Gordie Howe International Bridge

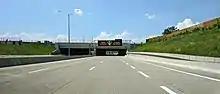
The extension of Highway 401 in Windsor to the bridge opened in 2015, as the Rt. Hon. Herb Gray Parkway

In Canada, the bridge will connect to an extension of Ontario Highway 401 locally named the Rt. Hon. Herb Gray Parkway, on its east side. The parkway is below-grade and has six through-lanes. It follows (but does not replace) Talbot Road and Huron Church Road from a new interchange at the former end of Highway 401 to the E. C. Row Expressway, where it runs concurrently westward for . From there, it turns northwest and follows a new alignment to the border. The parkway also features of green space and over of recreational trails, with seven bridges and two tunnels separating the trails from roads. Full construction of the parkway began in 2011, and was completed in November 2015 at a cost of .